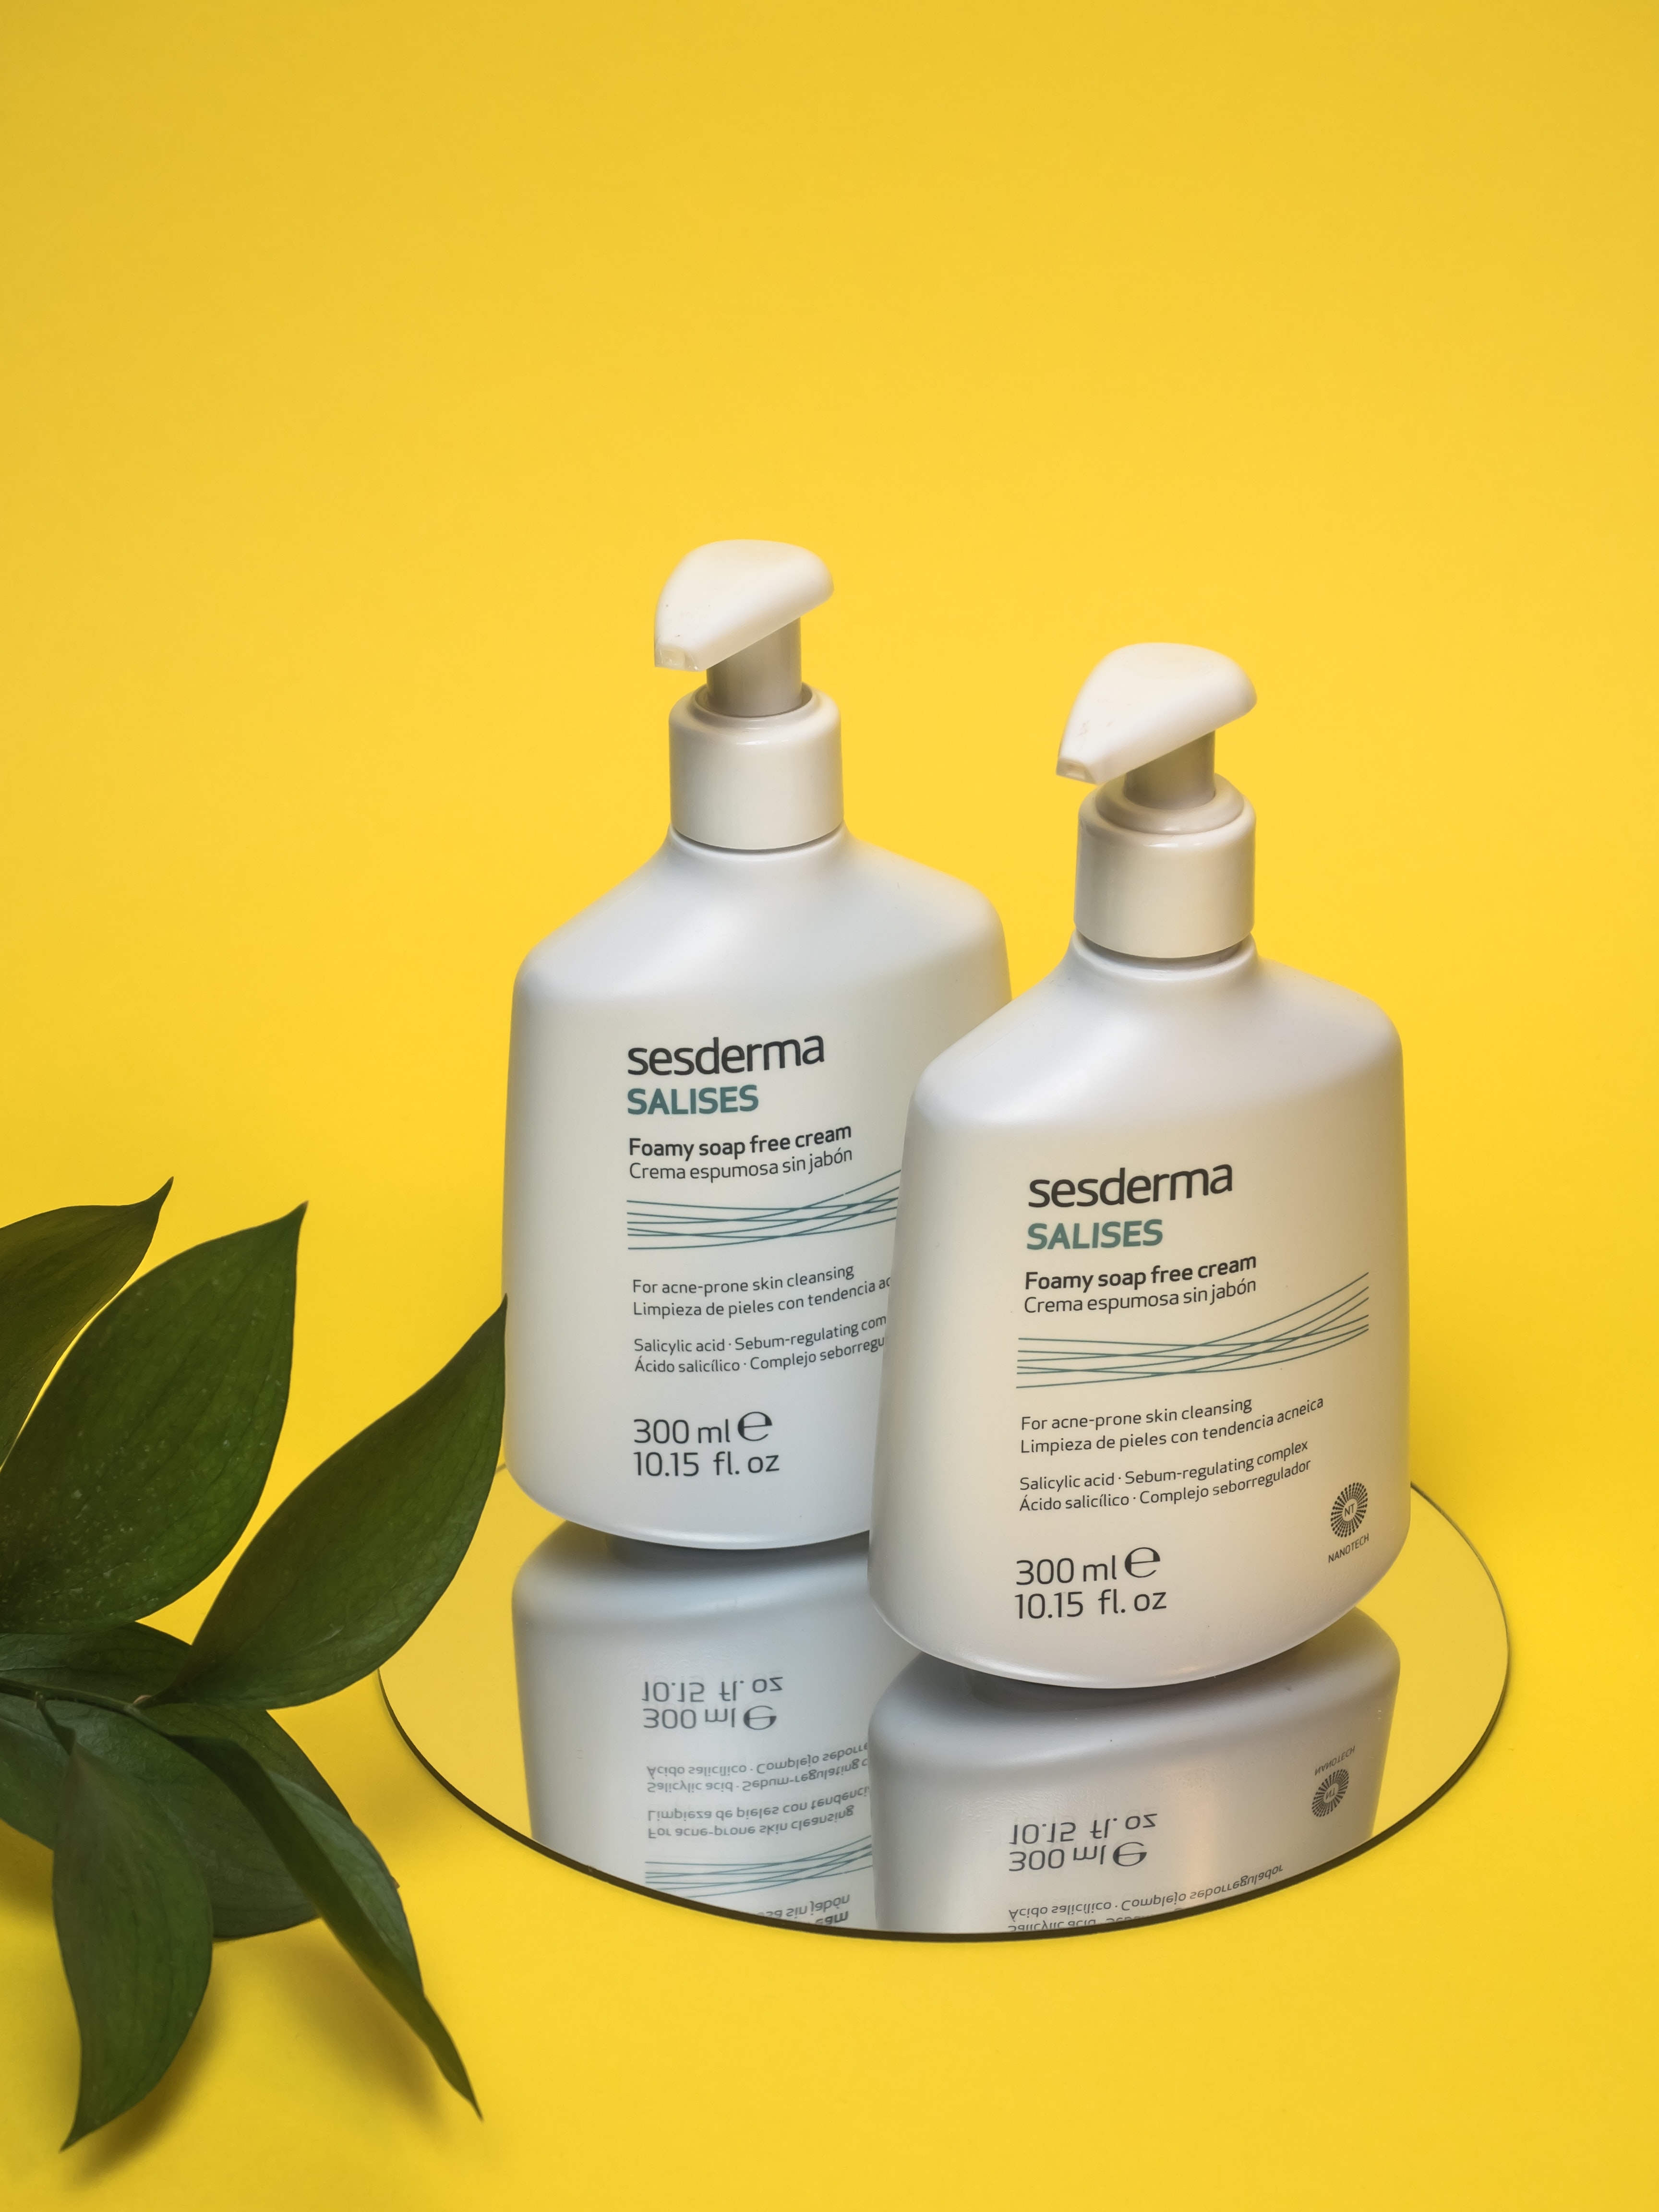
life, hand, liquid, bottle, solution, fluid, plastic bottle, personal care, gas, cream, bottle cap, Solvent, cylinder, font, science, drink, service, hair care, skin care, paint, liqueur, glass bottle, room, circle, herb, still life photography, plant, logo, publication